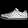
Label: Sneaker